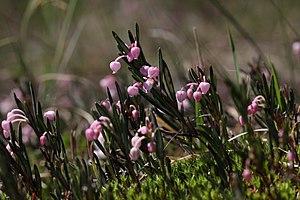
L'Andromède est une plante des tourbières. Elle fait partie des espèces végétales protégées sur l'ensemble du territoire français métropolitain.
La réserve naturelle régionale de la Seigne des Barbouillons est une réserve naturelle régionale située en Bourgogne-Franche-Comté. Classée en 2014, elle occupe une surface de 34,6 hectares et protège une tourbière bombée ainsi que ses milieux humides périphériques.